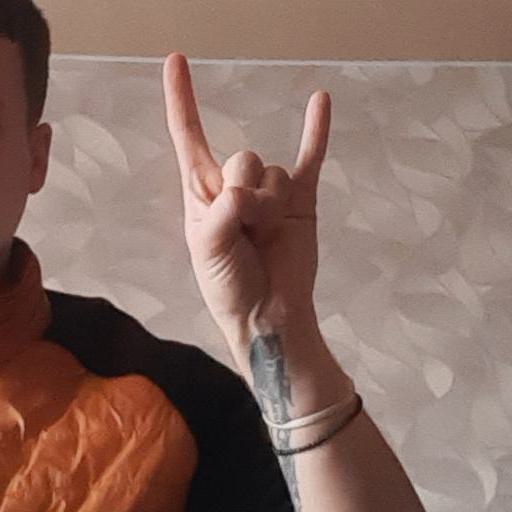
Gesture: rock